Bahuśrutīya

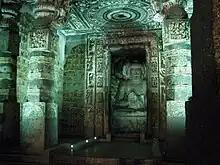
Cave temple associated with the Mahāsāṃghika sect. Ajaṇṭā Caves, Mahārāṣtra, India

Bahuśrutīya (Sanskrit: बहुश्रुतीय) was one of the early Buddhist schools, according to early sources such as Vasumitra, the "Śāriputraparipṛcchā", and other sources, and was a sub-group which emerged from the Mahāsāṃghika sect.